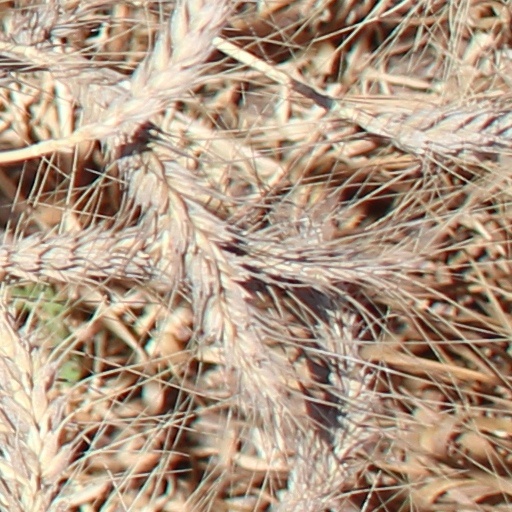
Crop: wheat